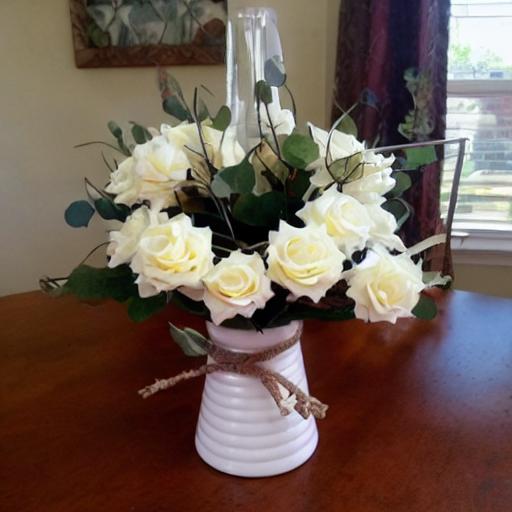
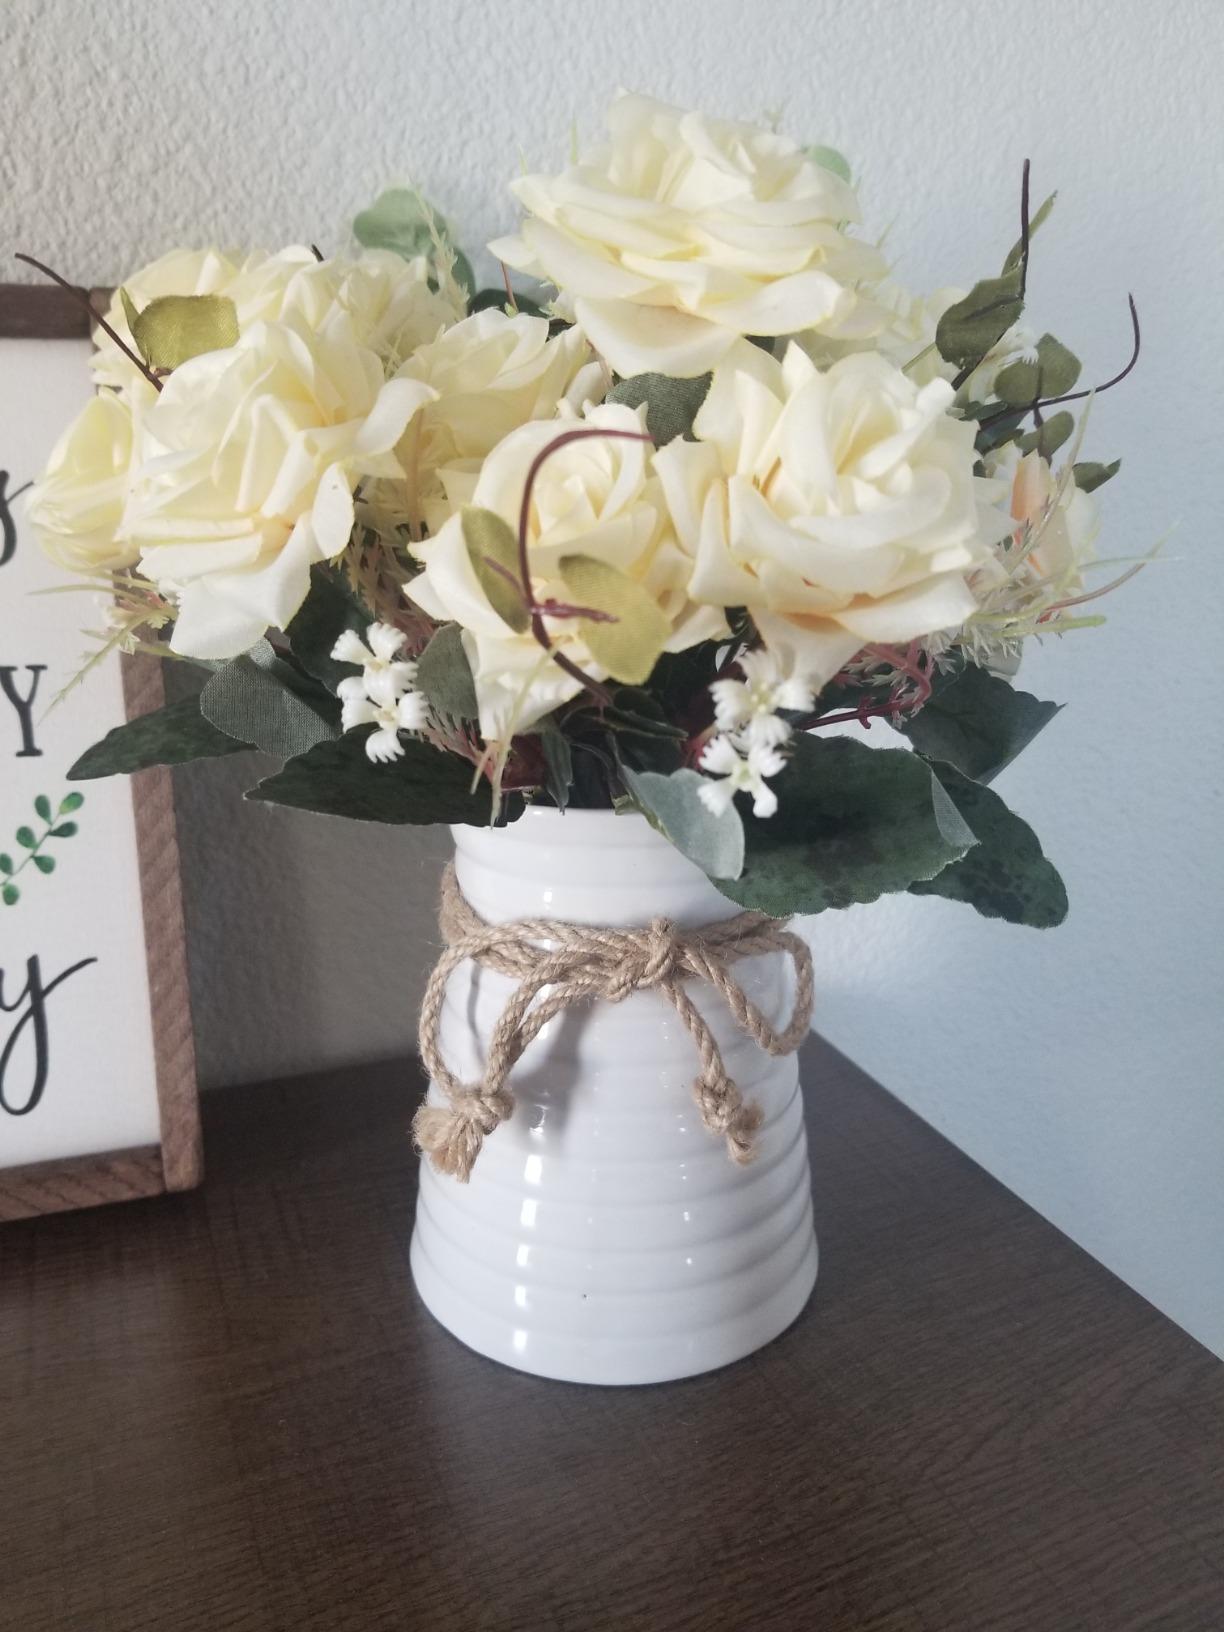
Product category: vase
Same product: no